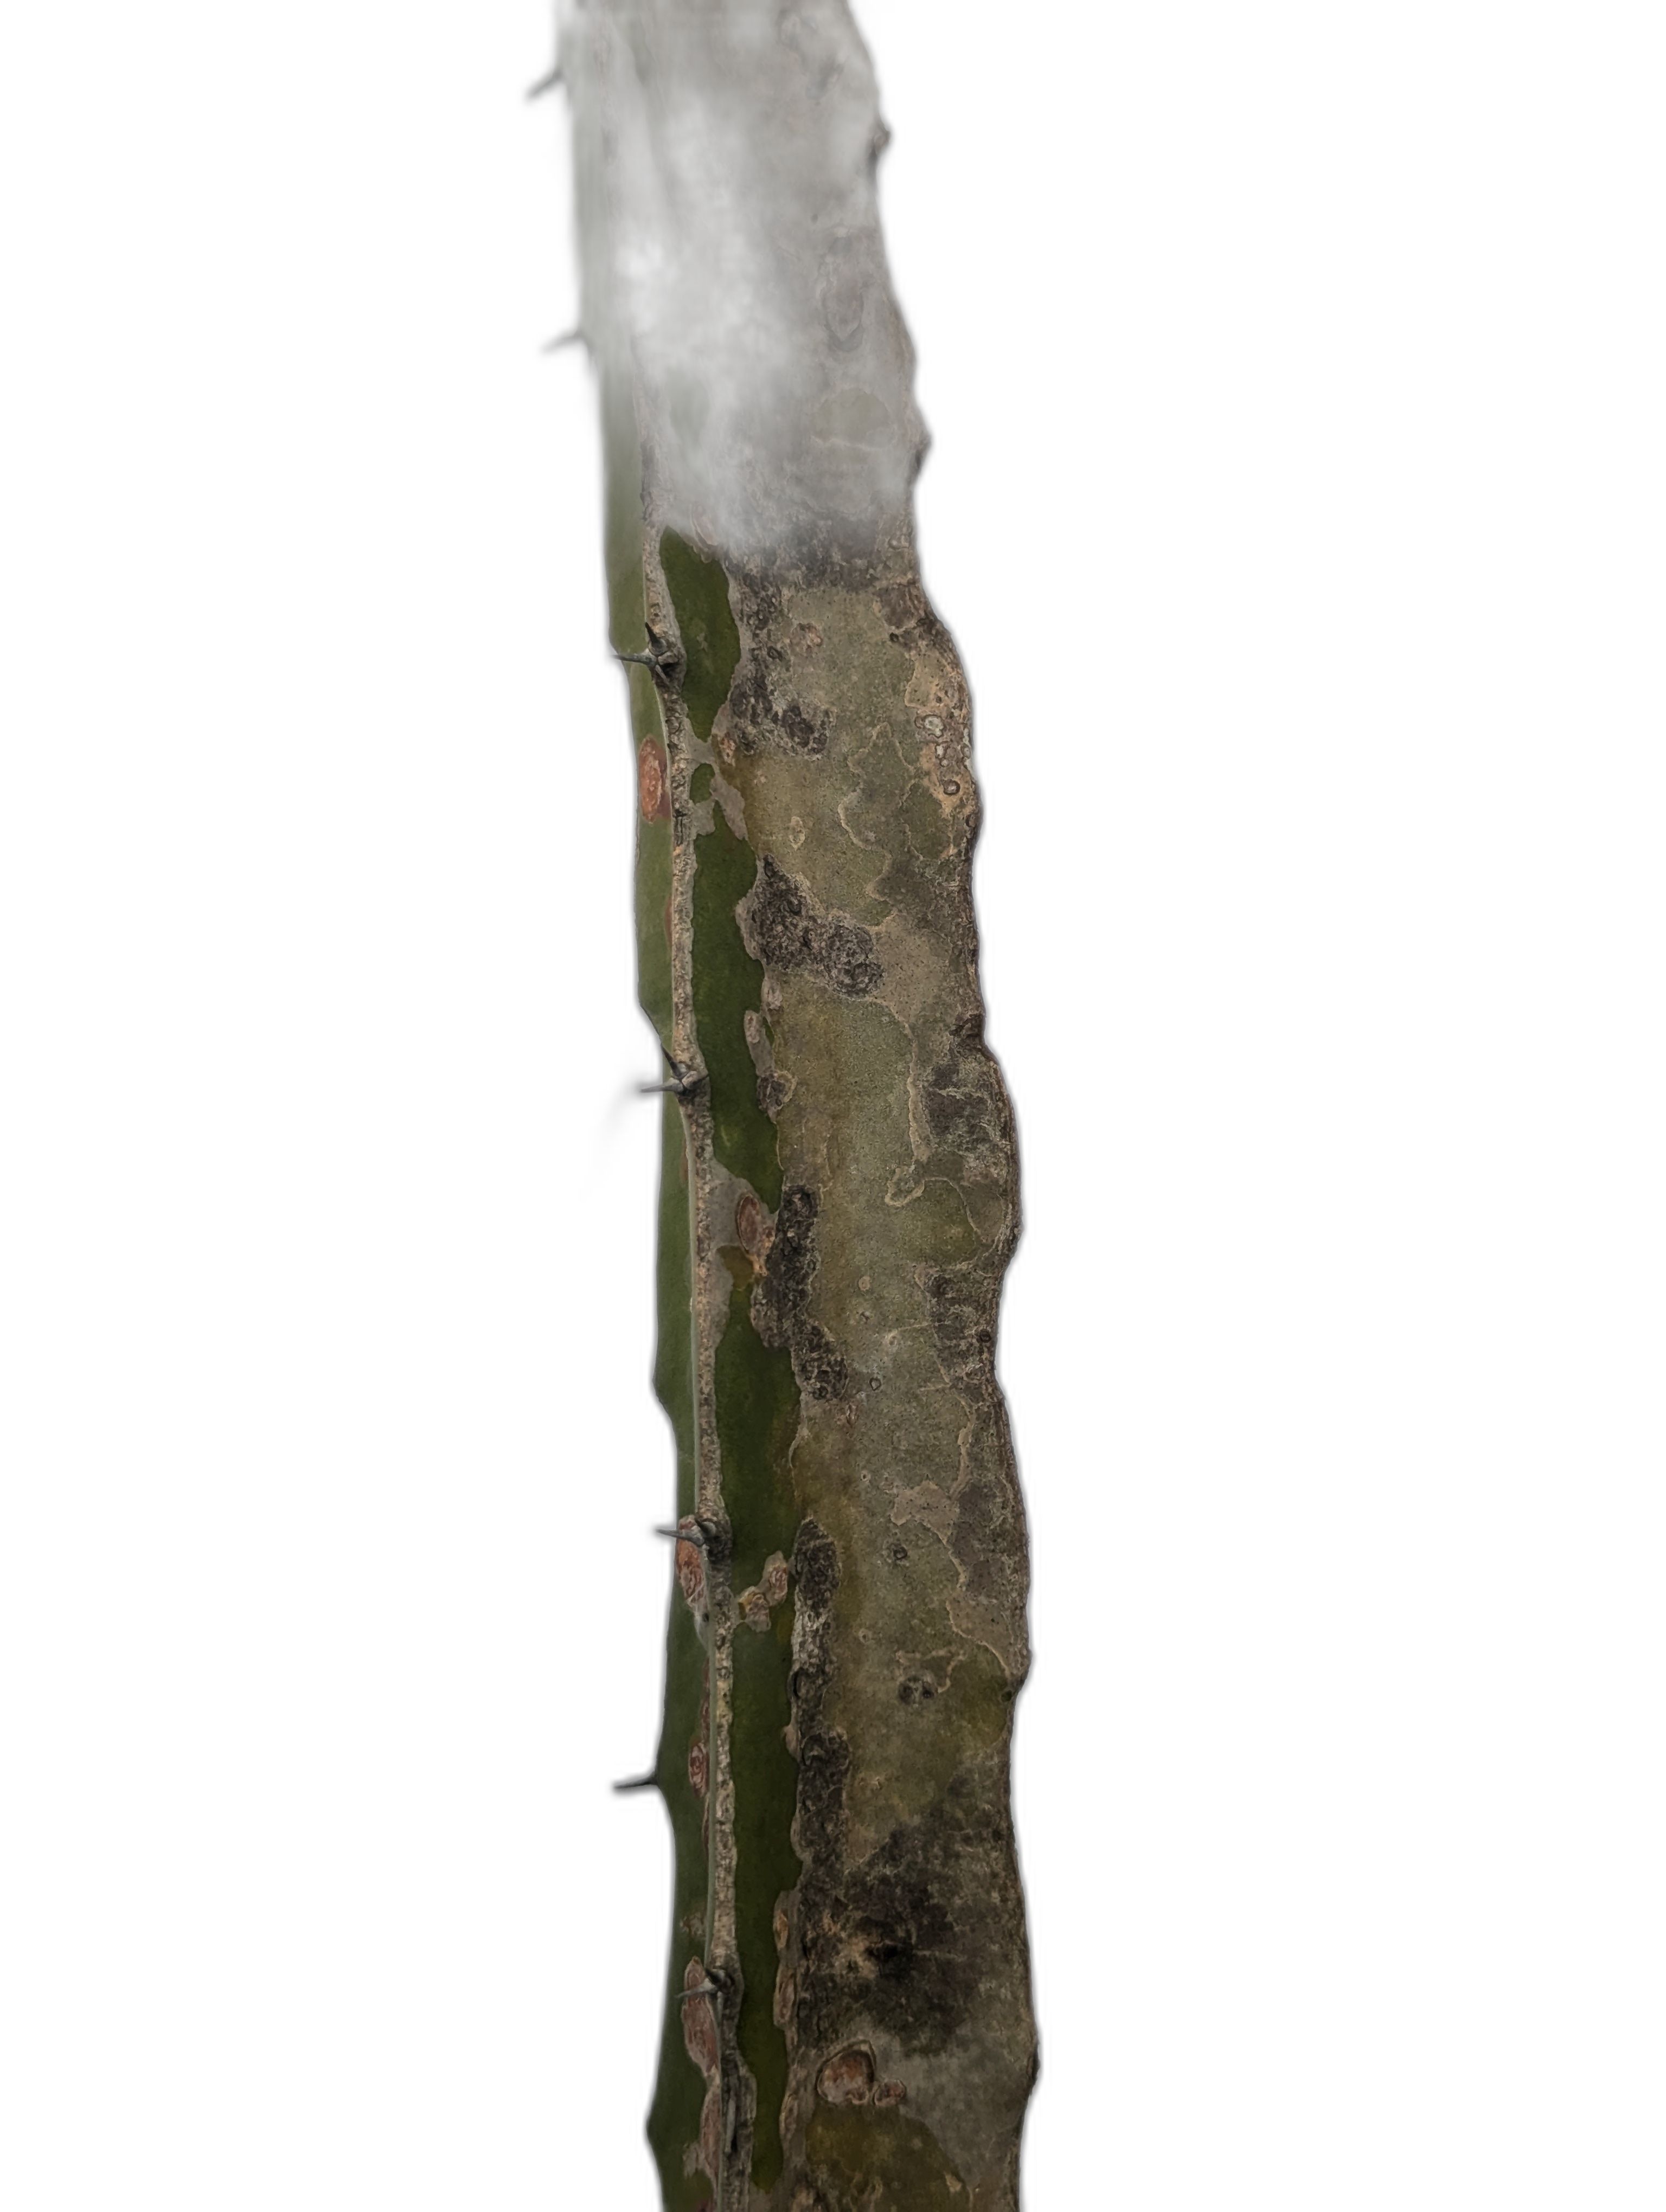
Label: Bad leaf